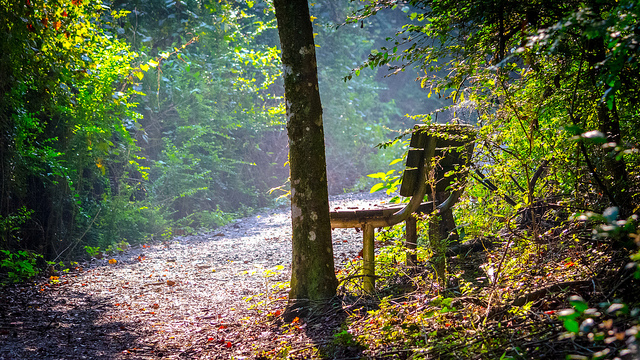
user: Given an image and a question. Answer the question in a short answer. Question: What kind of seat? Short Answer:
assistant: bench